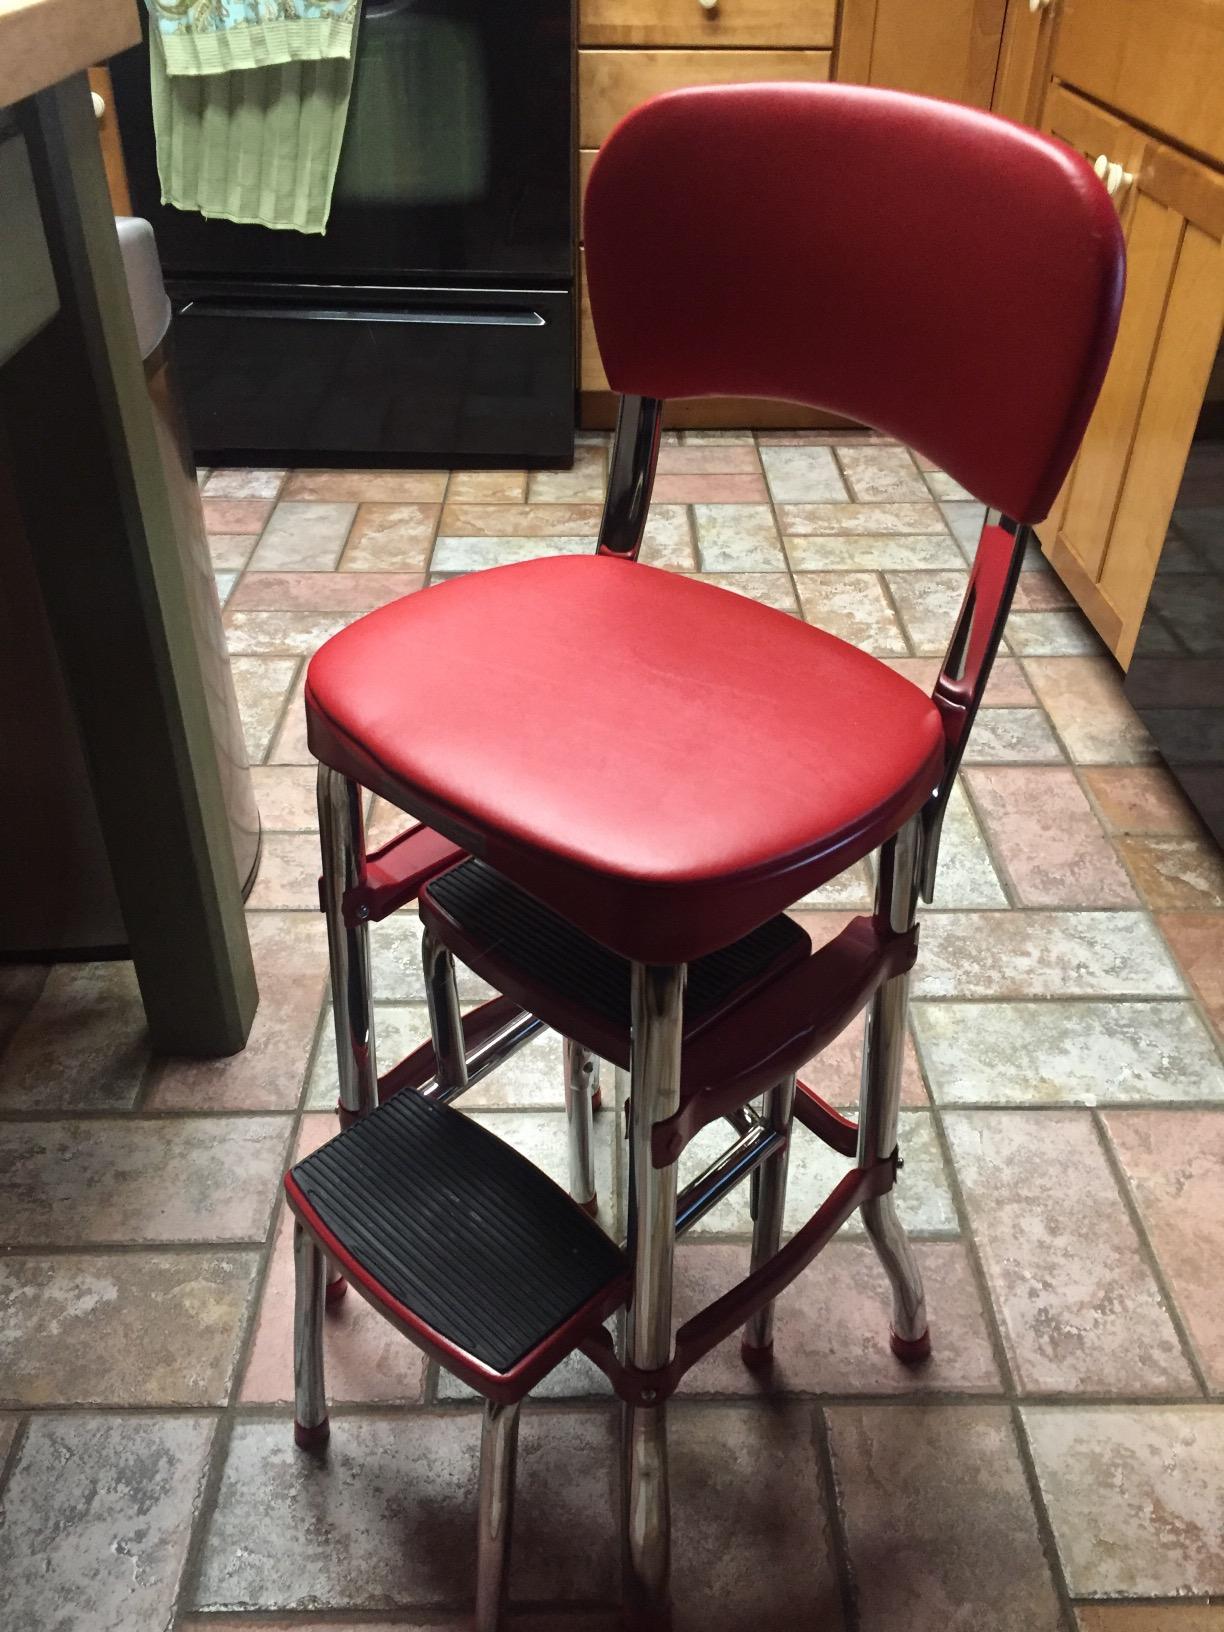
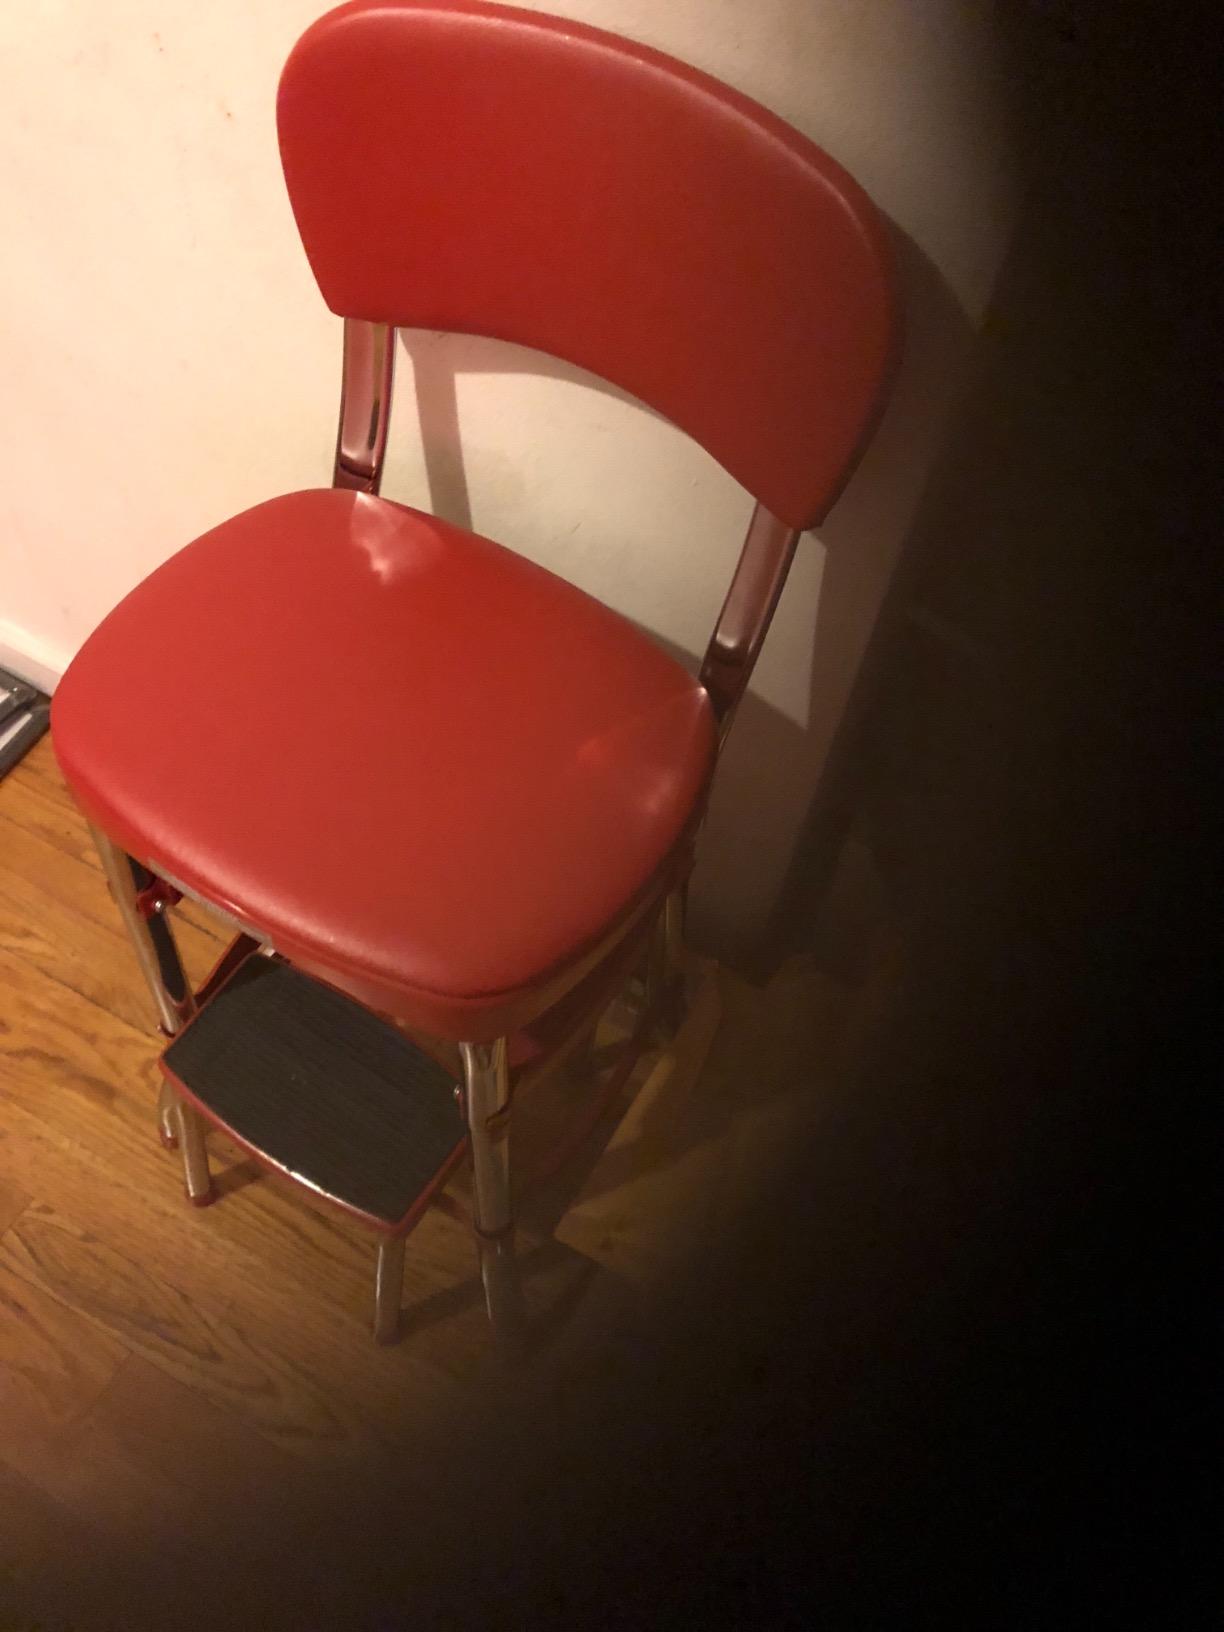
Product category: items_chair
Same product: yes